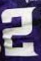
Number: 2